Via Dolorosa

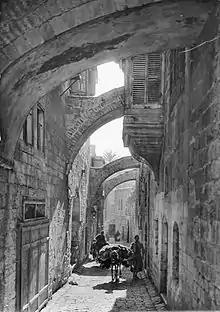
, Jerusalem

The ' (Latin for 'Sorrowful Way', often translated as 'Way of Suffering'), sometimes known as the ' (Latin for 'Way of Cross') is a processional route in the Old City of Jerusalem. It represents the path that Jesus took, forced by the Roman soldiers, on the way to his crucifixion. The winding route from the former Antonia Fortress to the Church of the Holy Sepulchre—a distance of about —is a celebrated place of Christian pilgrimage. The current route has been established since the 18th century, replacing various earlier versions. It is today marked by 14 Stations of the Cross, nine of which are outside, in the streets, with the remaining five stations being currently inside the Church of the Holy Sepulchre.